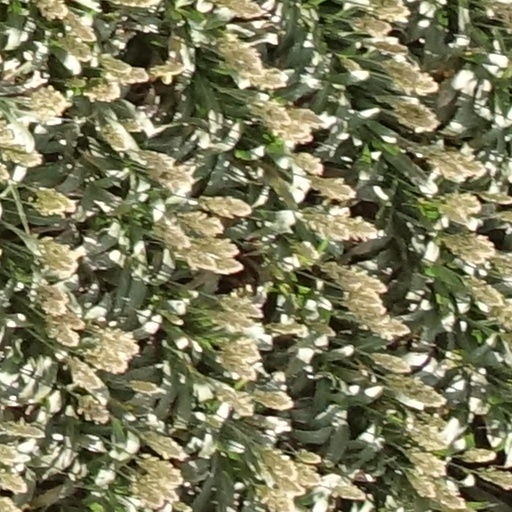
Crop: sorghum